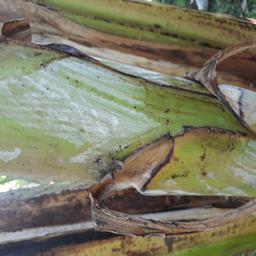
Label: PSEUDOSTEM WEEVIL